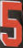
Number: 5